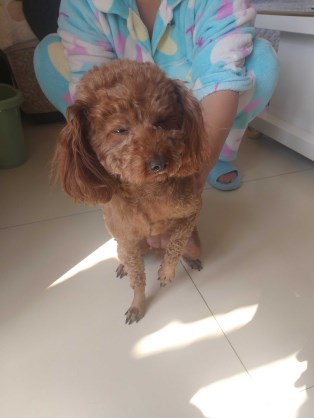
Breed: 7449-n000128-teddy